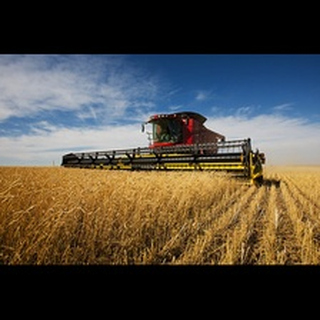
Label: wheat_blast